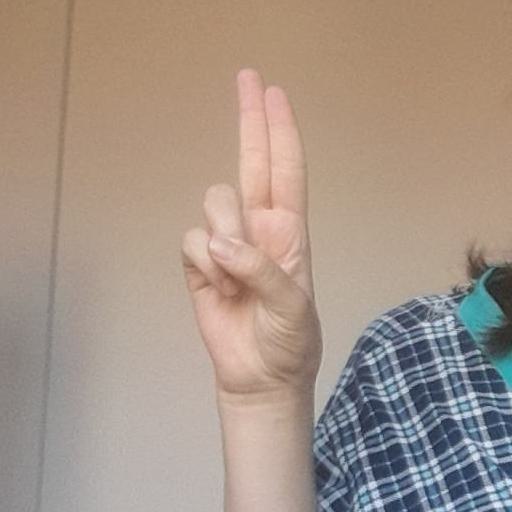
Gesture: two_up